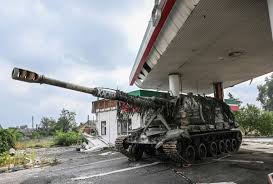
Label: Self Propelled Artillery